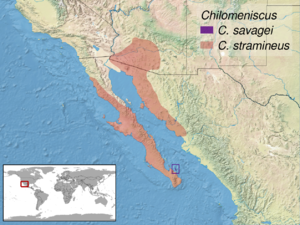
Chilomeniscus est un genre de serpents de la famille des Colubridae.